Shivam (2015 Kannada film)

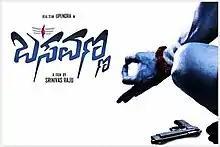
The controversial first look poster of "Shivam" (then titled "Basavanna")

Following the announcement of the film and during the pre-production stages, the film was titled "Hara Hara Mahadev". Following a discussion by the makers, it was retitled "Basavanna". This caused an uproar in the Lingayat community in Karnataka, as the name suggested a reference to the Lingayatism pioneer and social reformer Basava, referred to commonly as Basavanna. The issue was raised at the Karnataka Legislative Assembly by former Chief Minister of Karnataka, B. S. Yeddyurappa, who urged that the title be changed. Following this, the director decide to title the film "Brahmana", but this title was refused permission by the Karnataka Film Chamber of Commerce (KFCC) and was immediately withdrawn. The producers then decided to release the film theatrically without a title. The film posters showed a symbol of Nandi, a bull, believed to be the vehicle of the mythological Hindu deity Shiva, and Upendra sitting in dhyana mudra, the spiritual gesture of meditation, like an ascetic. Having been rejected by the KFCC again, sections of the Kannada film industry began calling it "Naama" and "Trinetra", before the film was titled "Shivam", which the Regional Board of Film Certification accepted in mid-November 2014.